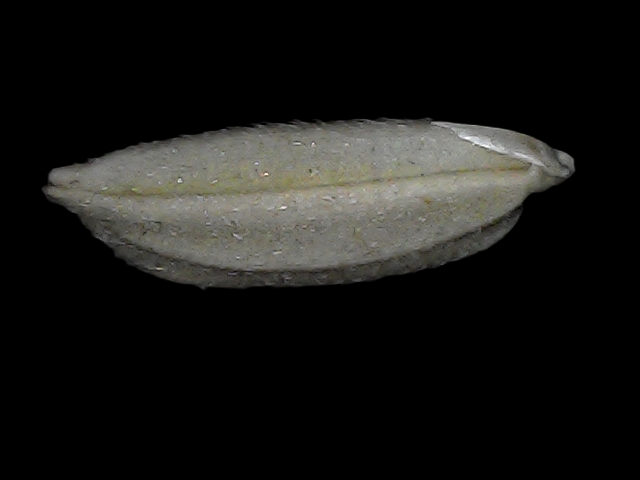
Rice variety: Bd79